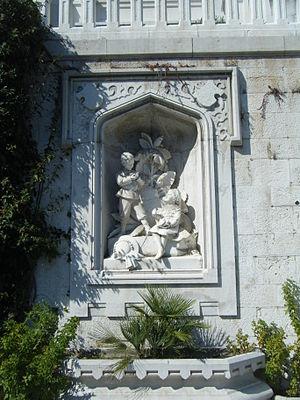
Statue représentant les enfants du Baron Georgevich Von Derwies (Paul, Véra, Serge)
Paul Grigoriévitch baron von Derwies, ou mieux, von der Wiese, ou Derviz, est un pianiste virtuose, un magnat des chemins de fer et un célèbre financier russe ; il est aussi connu comme hivernant russe de la Côte d’Azur du XIXᵉ siècle.